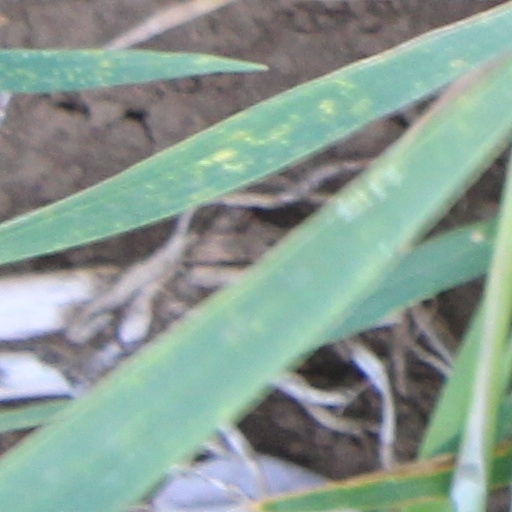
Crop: wheat